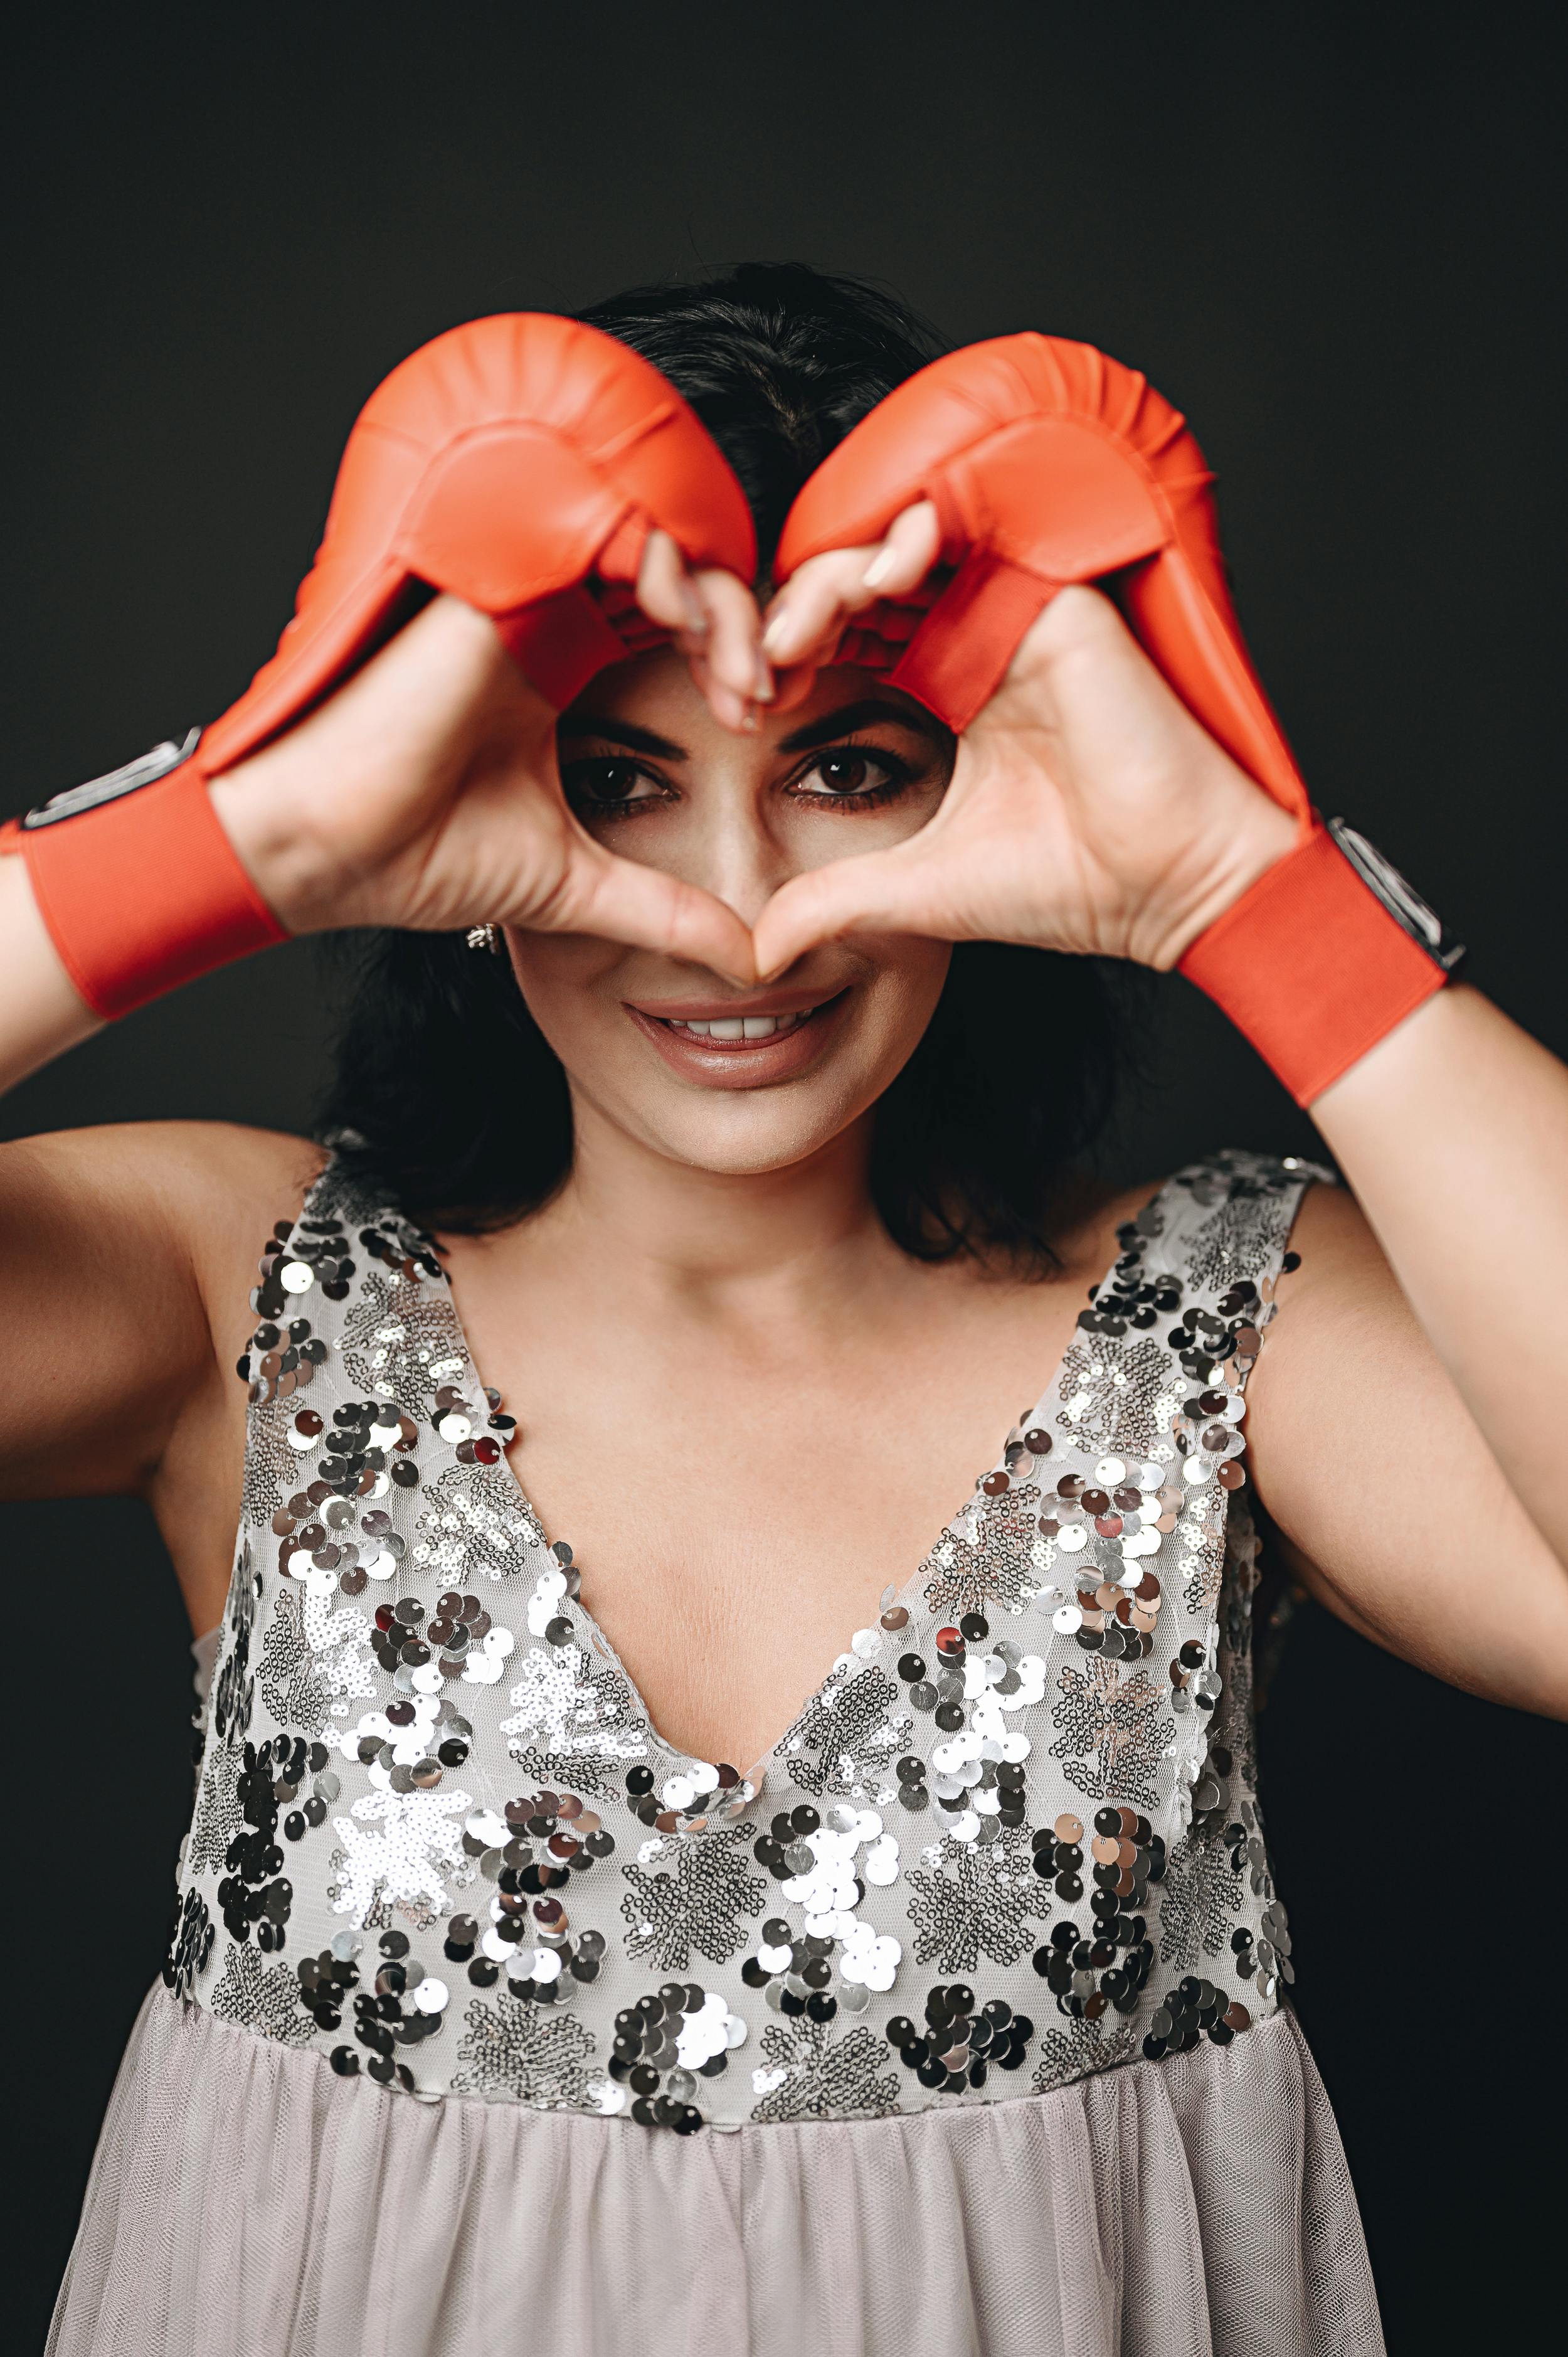
woman, smile, hairstyle, arm, white, vision care, glove, flash photography, gesture, dress, yellow, finger, happy, fashion design, eyewear, necklace, day dress, jewellery, beauty, fashion model, event, performing arts, costume design, headpiece, entertainment, peach, fashion accessory, costume, mask, red hair, cocktail dress, masque, portrait photography, headband, photo shoot, laugh, tradition, performance, cosplay, fun, model, fictional character, supervillain